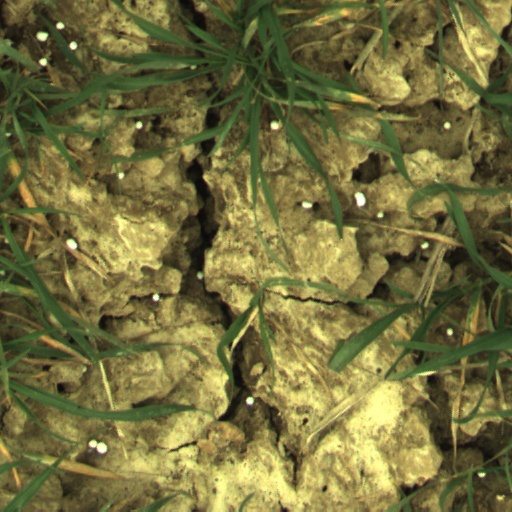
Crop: wheat